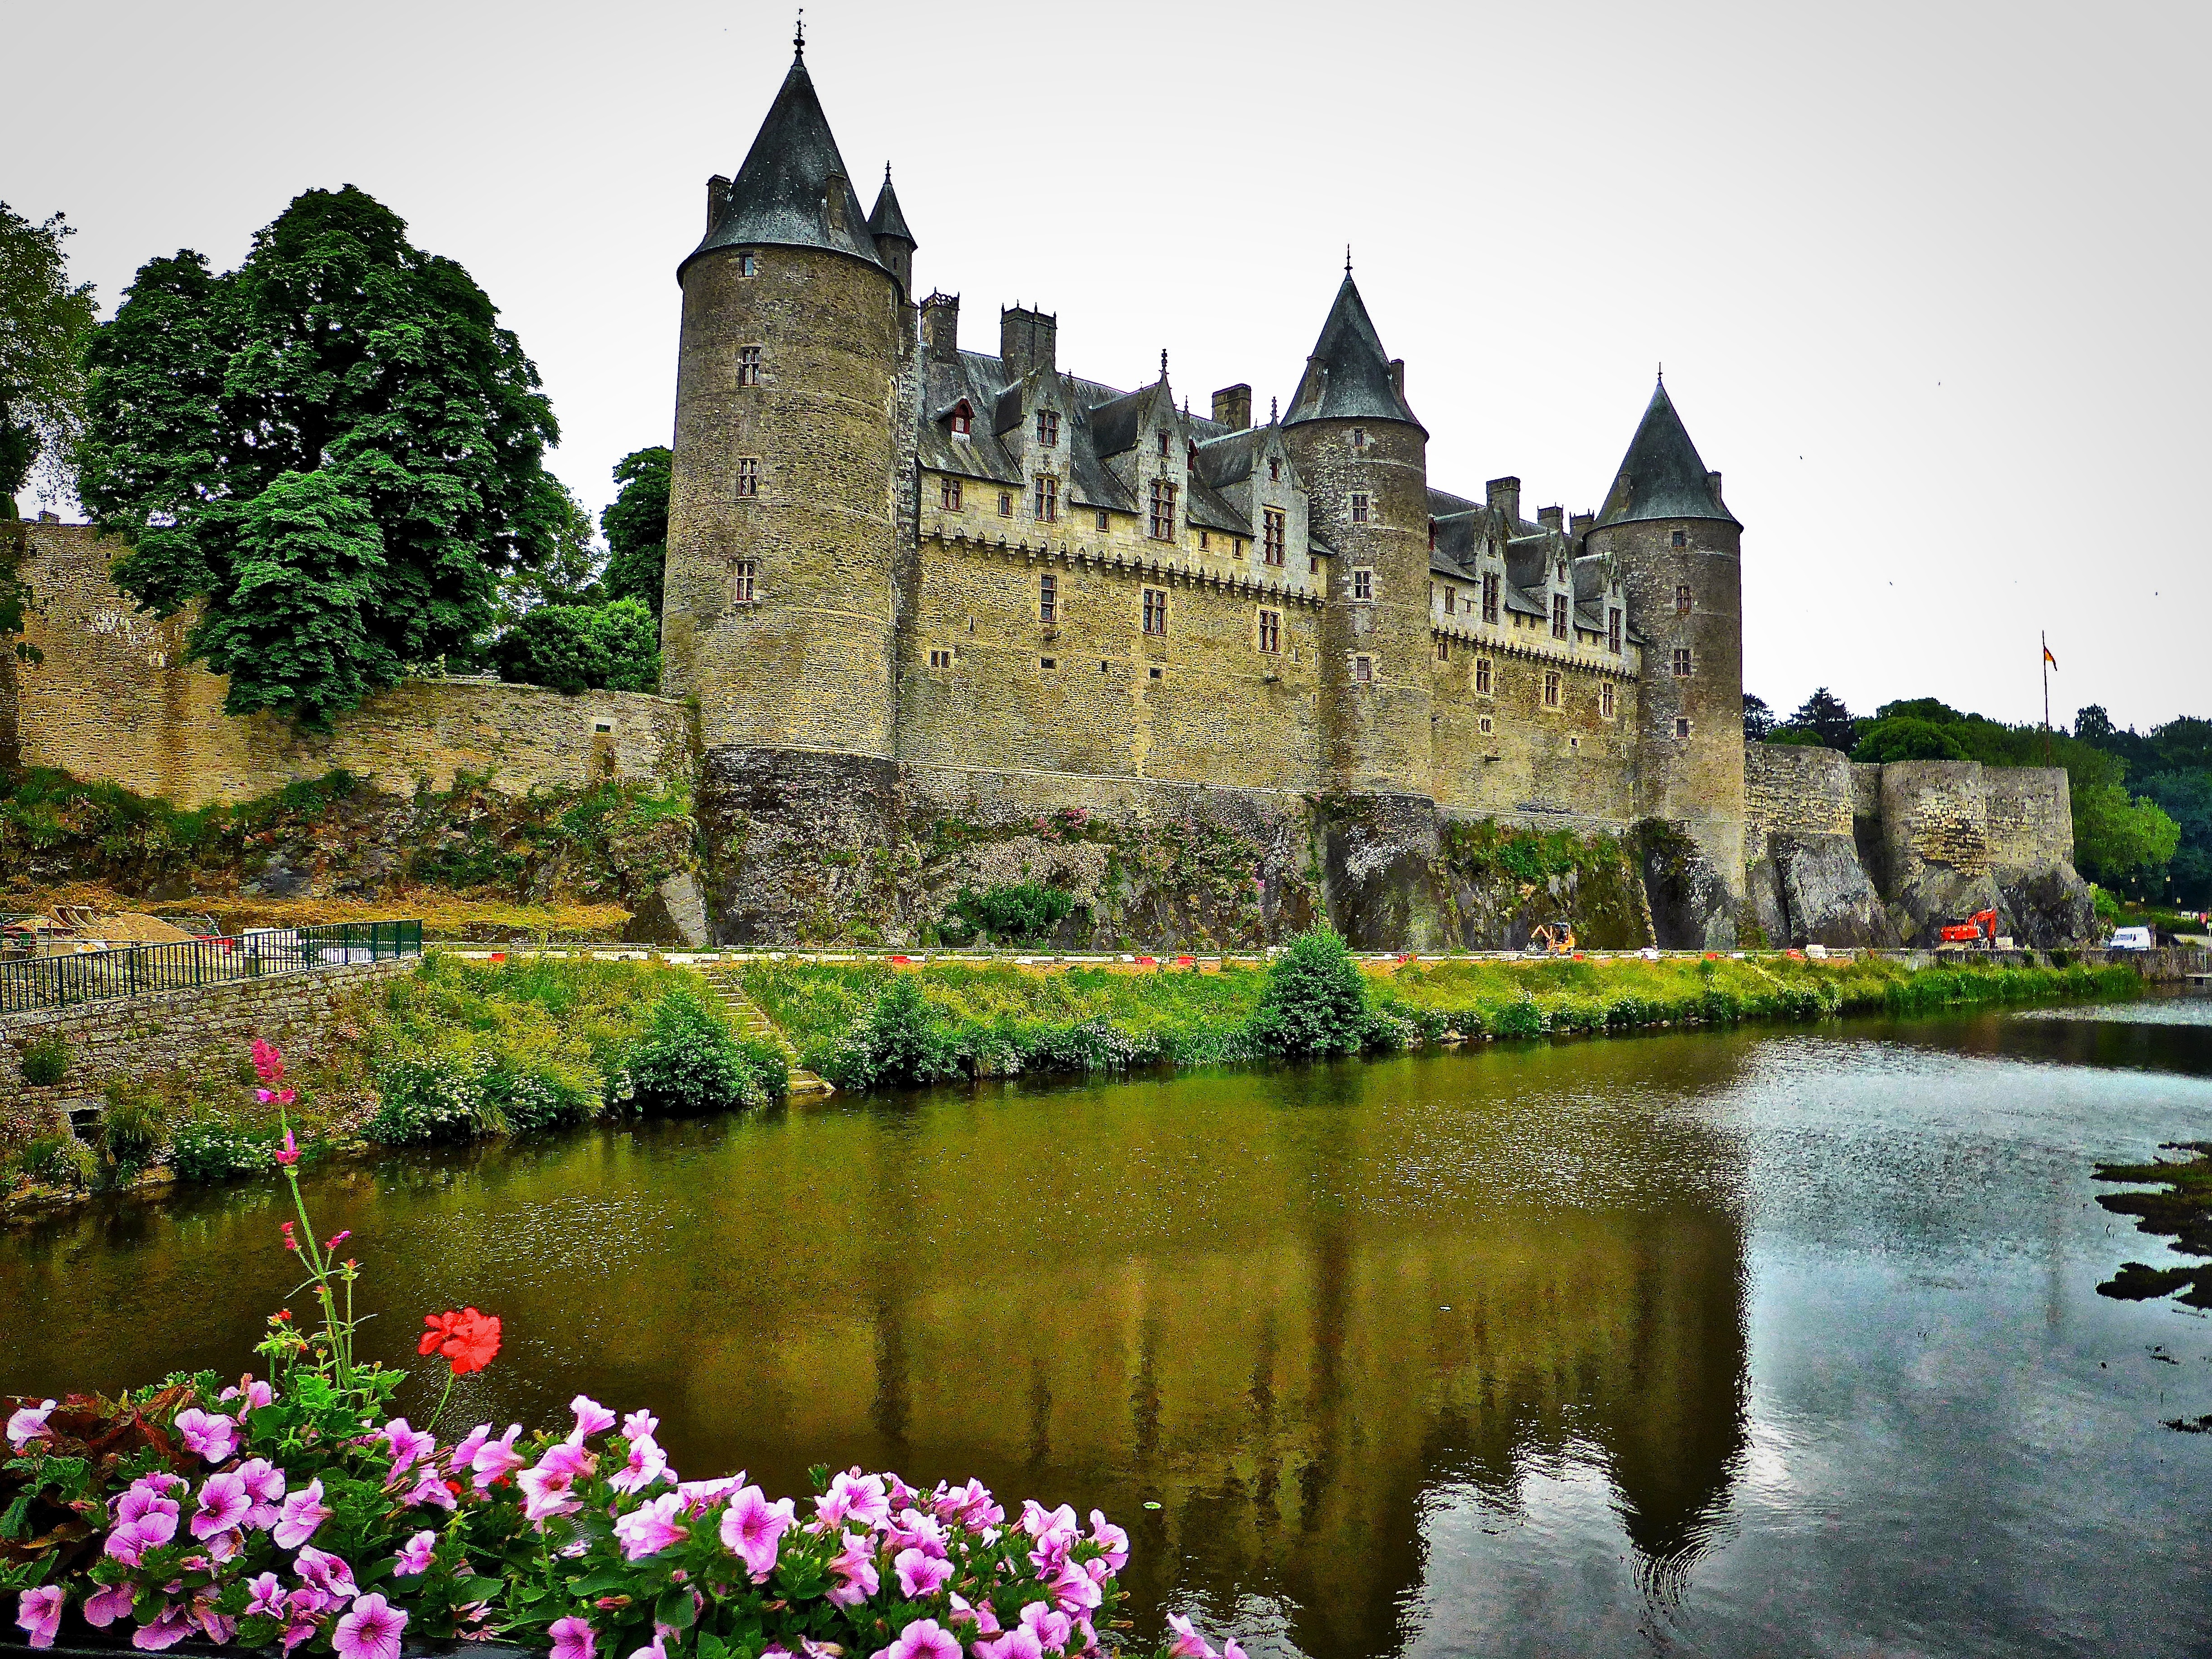
architecture, flower, building, chateau, palace, wall, river, france, reflection, tower, castle, landmark, fortification, garden, tourism, waterway, medieval, fortress, stronghold, history, fort, historical, moat, brittany, bretagne, turrets, gosselin, pediments, water castle